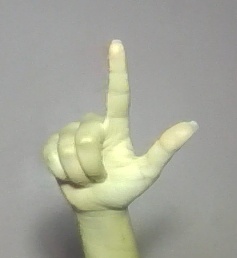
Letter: laam